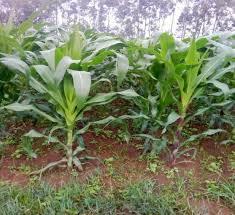
Hii ni mimea ya mahindi mimea hii imeweza kumea vizuri baada ya kupandwa na mkulima, kwenye shamba hili kunaonekana kuna rotuba ya kutosha, kuna miti ambayo inaonekana kwa umbali pia katika shamba hili la mkulima.